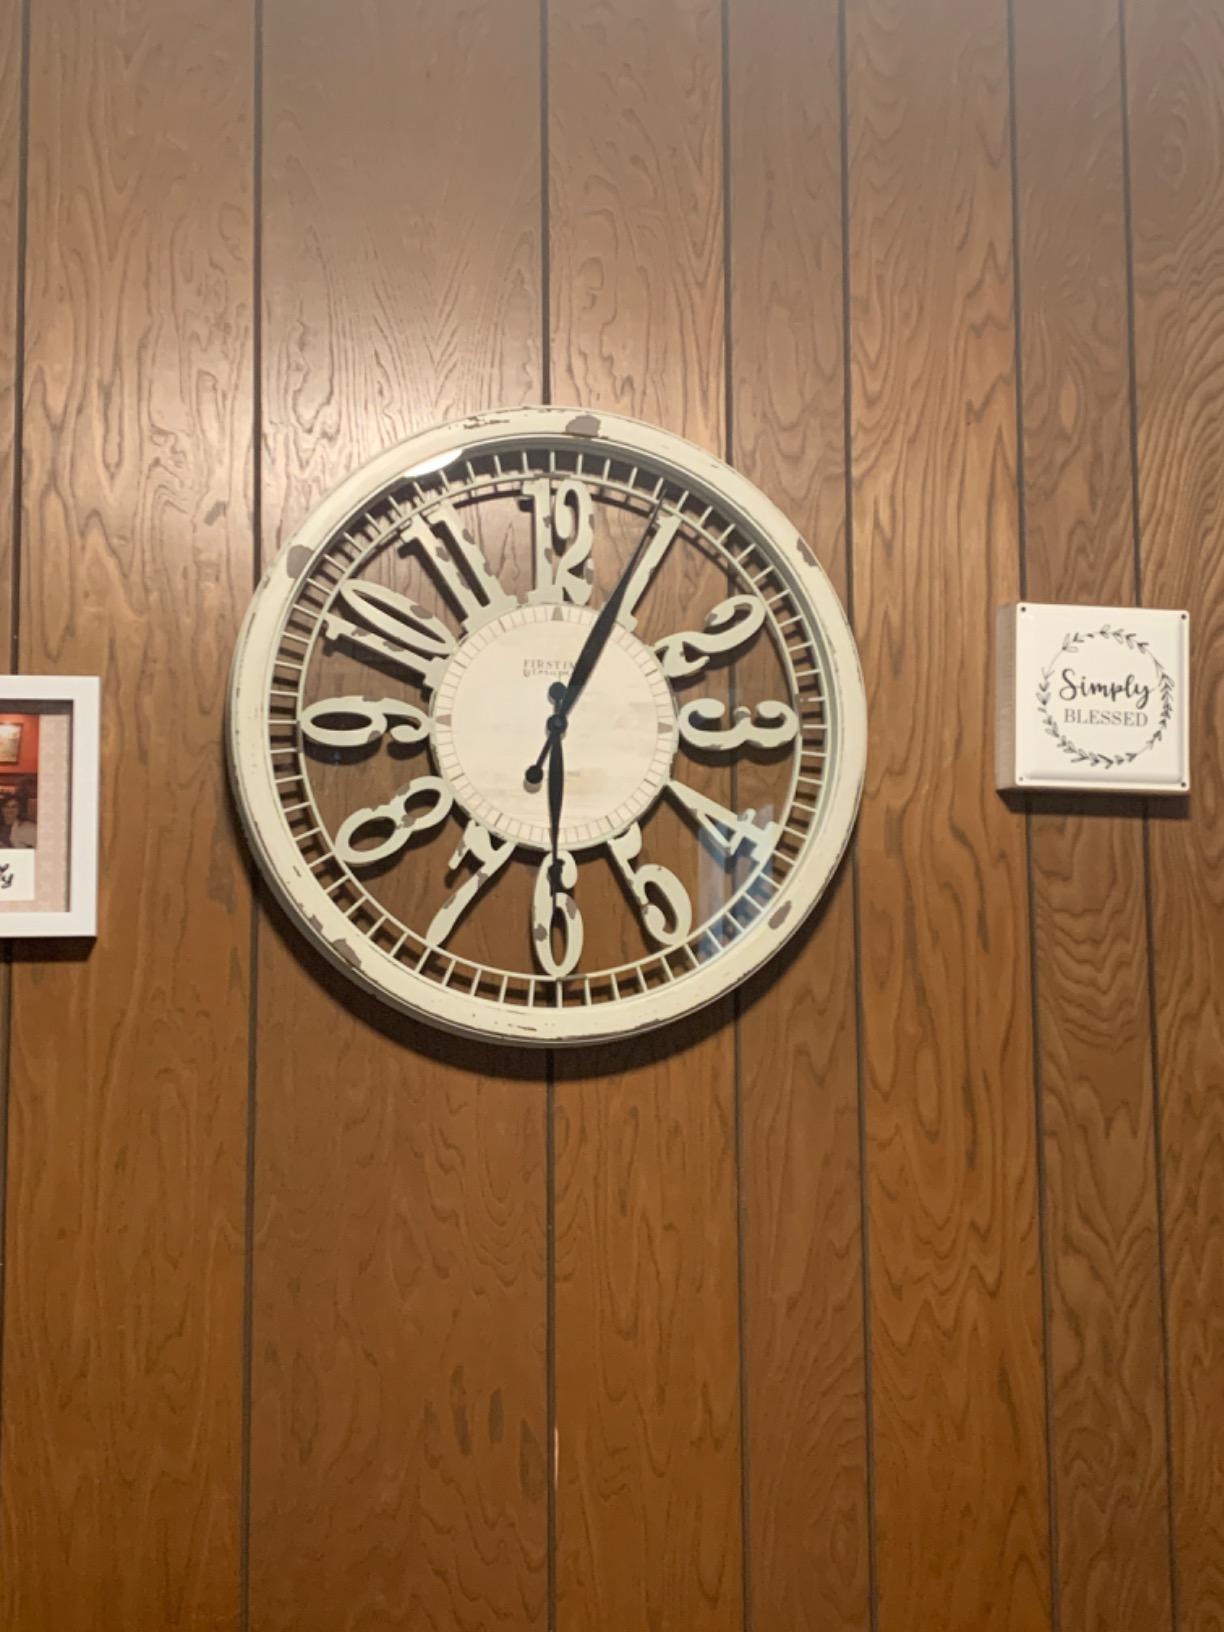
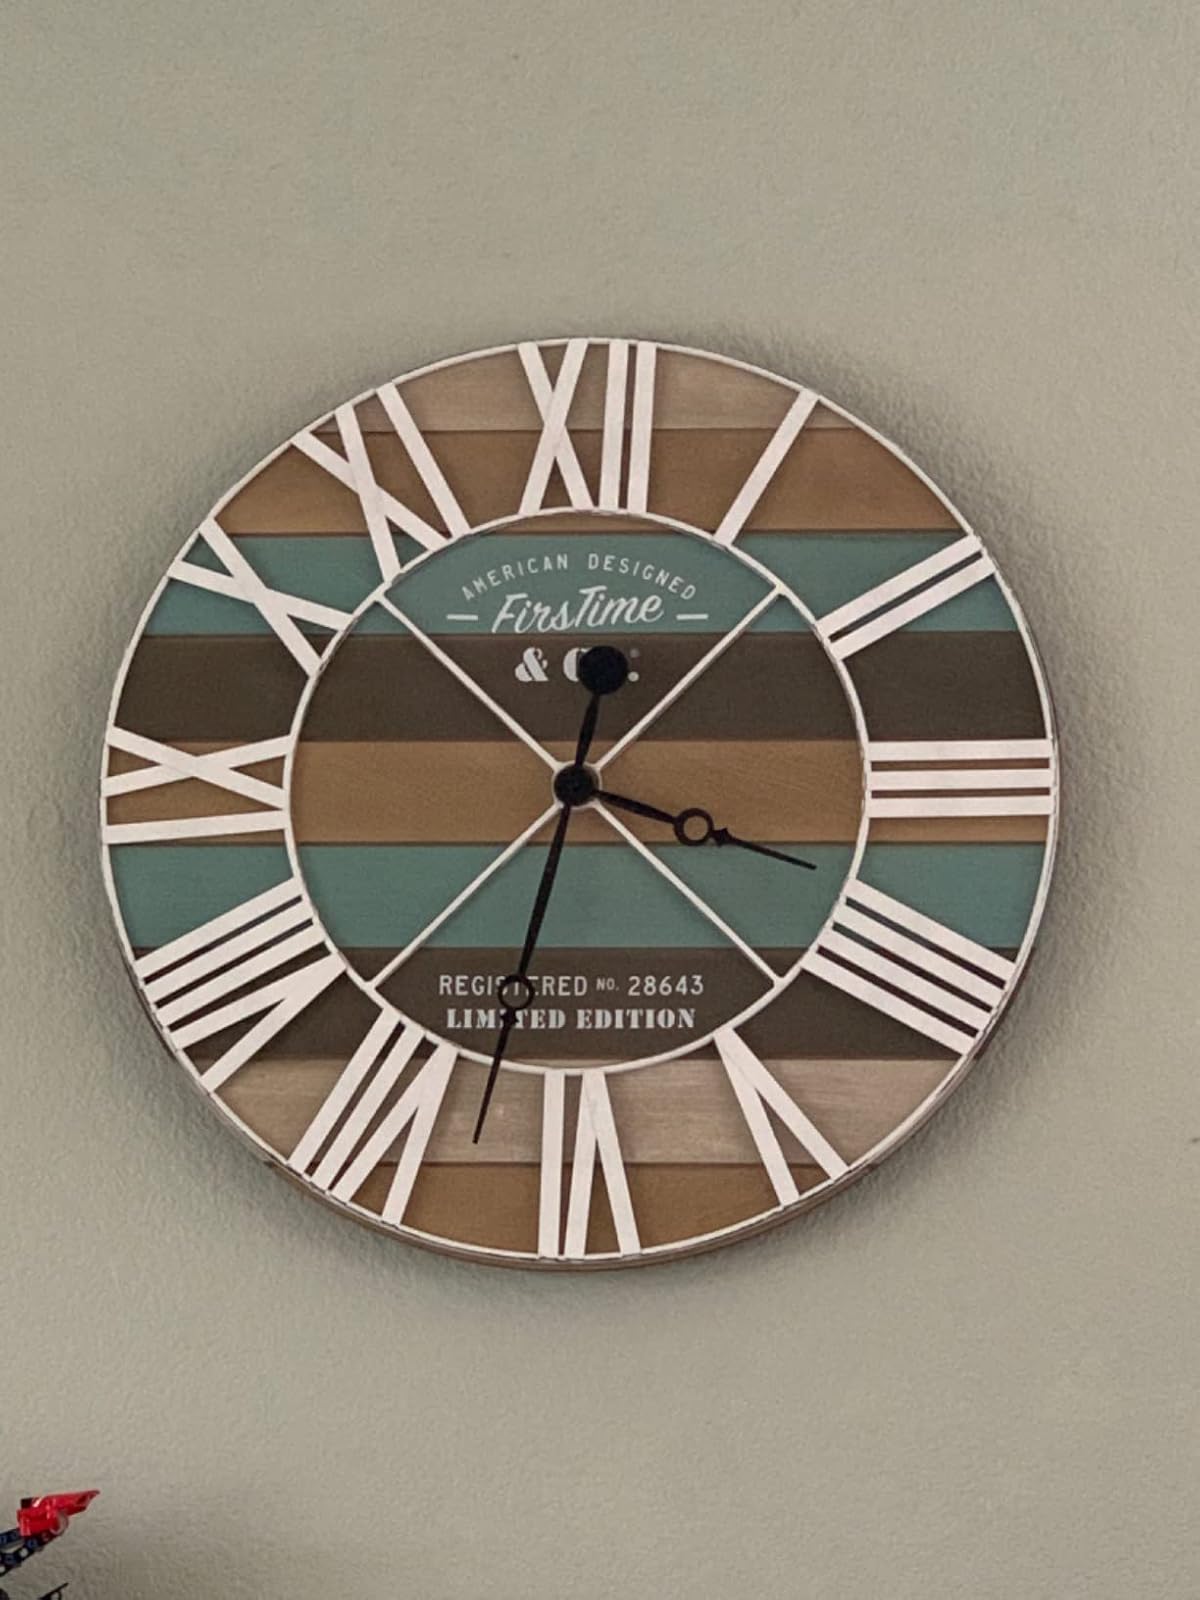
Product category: clock
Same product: no